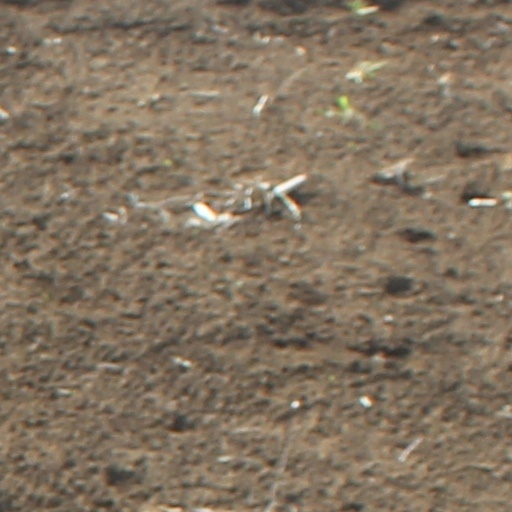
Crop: wheat